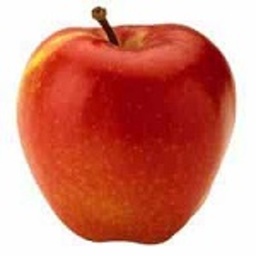
Label: Apple